Wave run-up

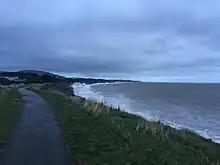
Waves attacking a revetment in County Wicklow, Ireland.

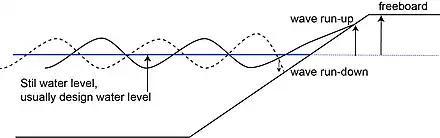
Definitions of wave run-up and wave run-down

Wave run-up is the height to which waves run up the slope of a revetment, bank or dike, regardless of whether the waves are breaking or not. Conversely, "wave run-down" is the height to which waves recede. These heights are always measured vertically (and not along the slope). The wave run-up height, denoted by formula_1, formula_2, or formula_3, is a very important parameter in coastal engineering as, together with the design highest still water level, it determines the required crest height of a dike or revetment.